Geography of South Africa

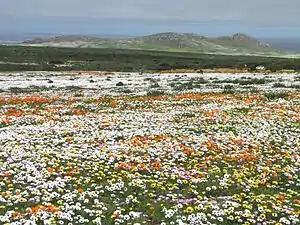
Spring flowers in Namaqualand

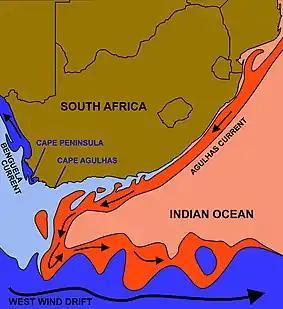
The courses of the warm Agulhas current (red) along the east coast of South Africa, and the cold Benguela current (blue) along the west coast. Note that the Benguela current does not originate from Antarctic waters in the South Atlantic Ocean, but from upwelling of water from the cold depths of the Atlantic Ocean against the west coast of the continent. The two currents do not "meet" anywhere along the south coast of Africa.

This is the arid region along the north-western coastline (northwards from approximately the 31°S line of latitude) of South Africa, partly above and partly below the Great Escarpment. The region extends into Namibia, north of the Orange River, where it is known as "Great Namaqualand", or "Namaland". The South African portion of Namaqualand is known as "Little Namaqualand", and falls within the Northern Cape Province. The region is sparsely populated, mainly by Afrikaans speaking people of Nama, and Khoikhoi descent. The original Nama and Khoikhoi languages are spoken in only a few remote areas. The main economic activities are mining, and fishing along the coast.